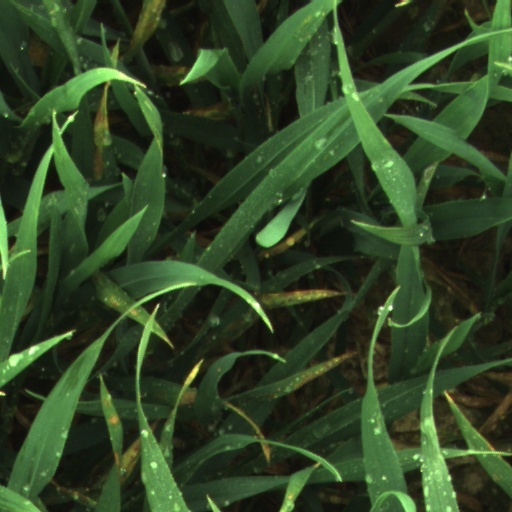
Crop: wheat